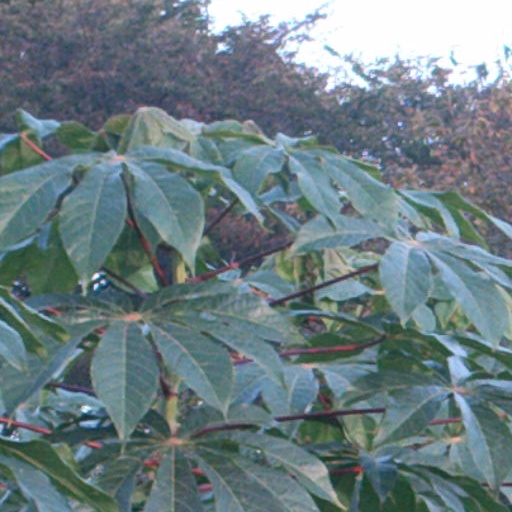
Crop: cassava